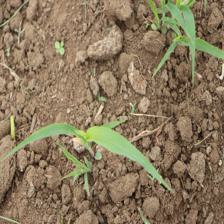
Label: Sorghum